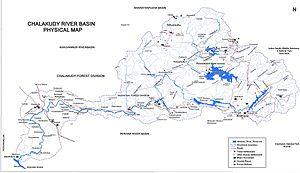
La Chalakudy est une importante rivière permanente du sud de l'Inde coulant vers l'ouest, long de 145 km et un affluent du Periyar.